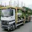
Label: truck